Anthony Taberna

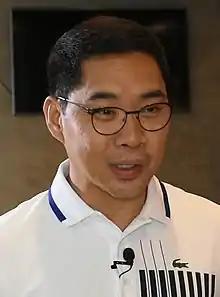
Taberna in 2019

Antonio "Anthony" Talens Taberna Jr. (born January 16, 1975), also known as Ka Tunying or Tunying, is a Filipino broadcast journalist radio commentator and singer.